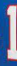
Number: 1